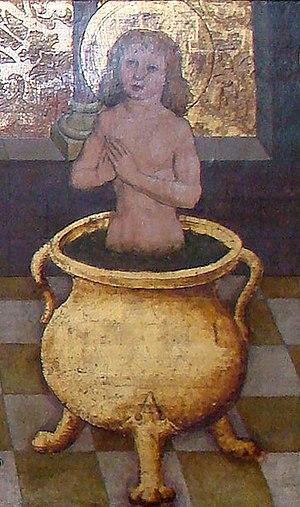
Saint Guy, saint Vite ou saint Vith est un jeune martyr et un saint auxiliateur du début du IVᵉ siècle. Traditionnellement, il est fêté le 15 juin; à ne pas confondre avec le bienheureux Guy de Cortone fêté le 12 juin.